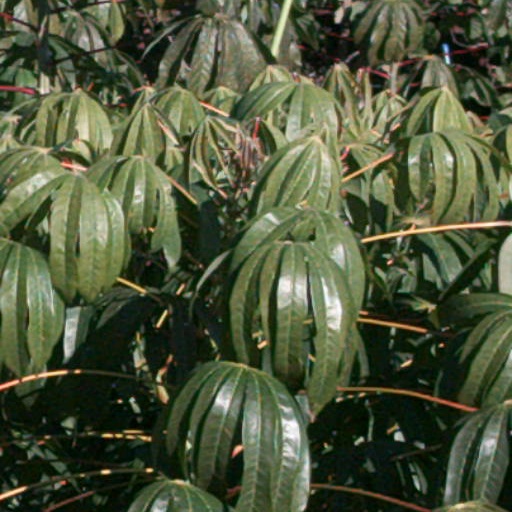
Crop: cassava